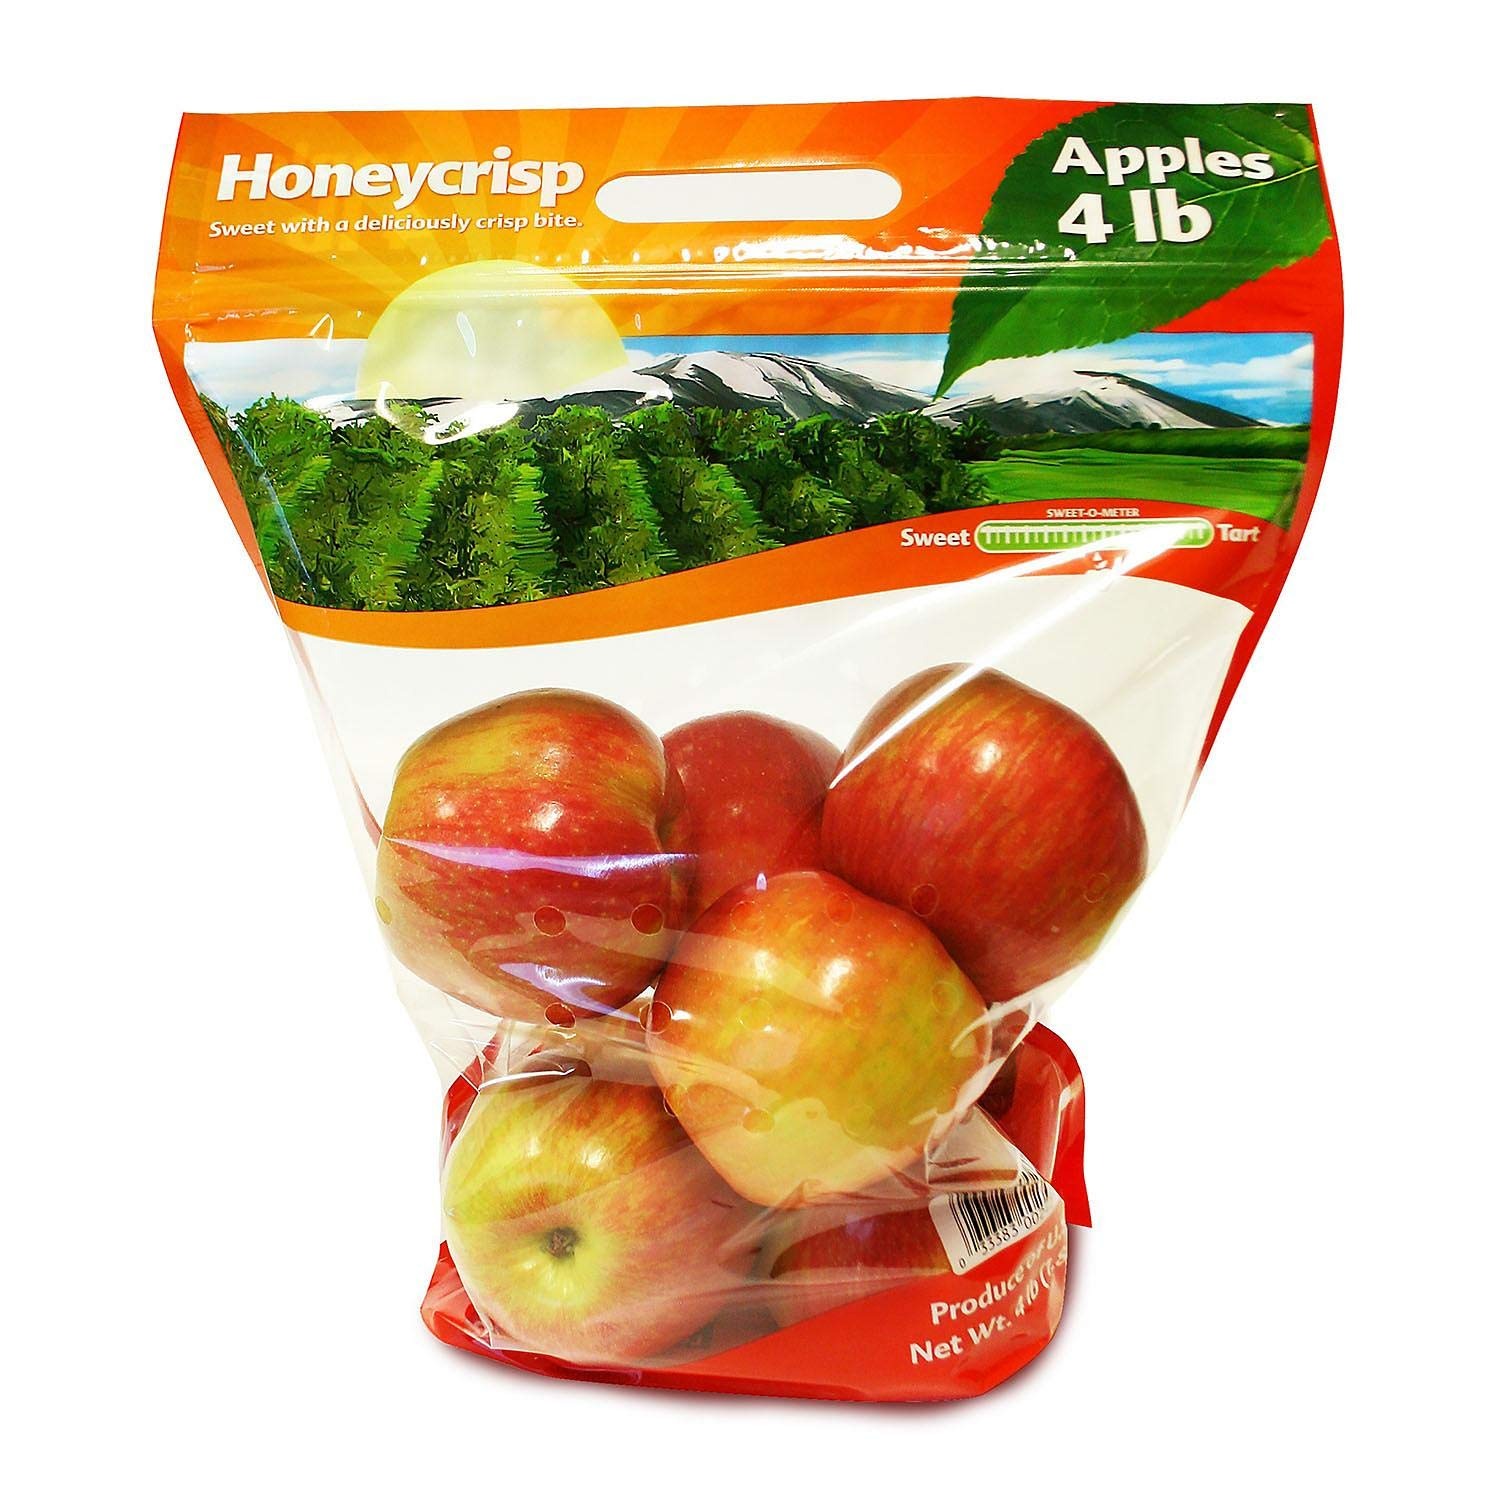
Item Name: Evaxo Honeycrisp Apples (4 lbs.)
Value: 64.0
Unit: Ounce

Price: 9.68